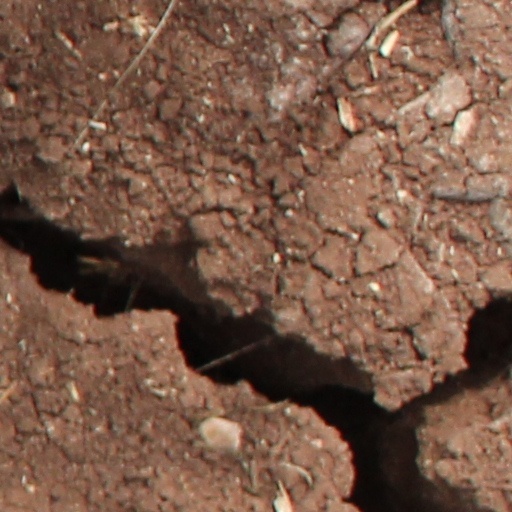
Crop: wheat